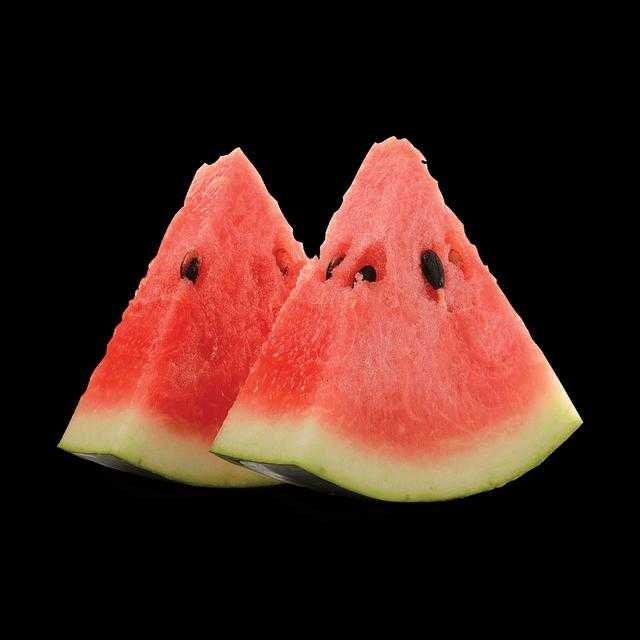
Label: Watermelon